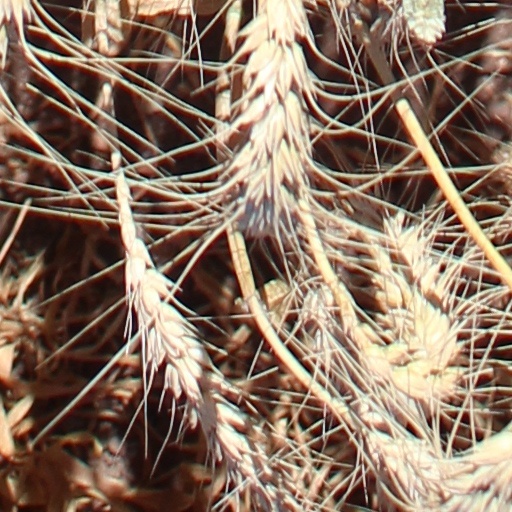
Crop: wheat